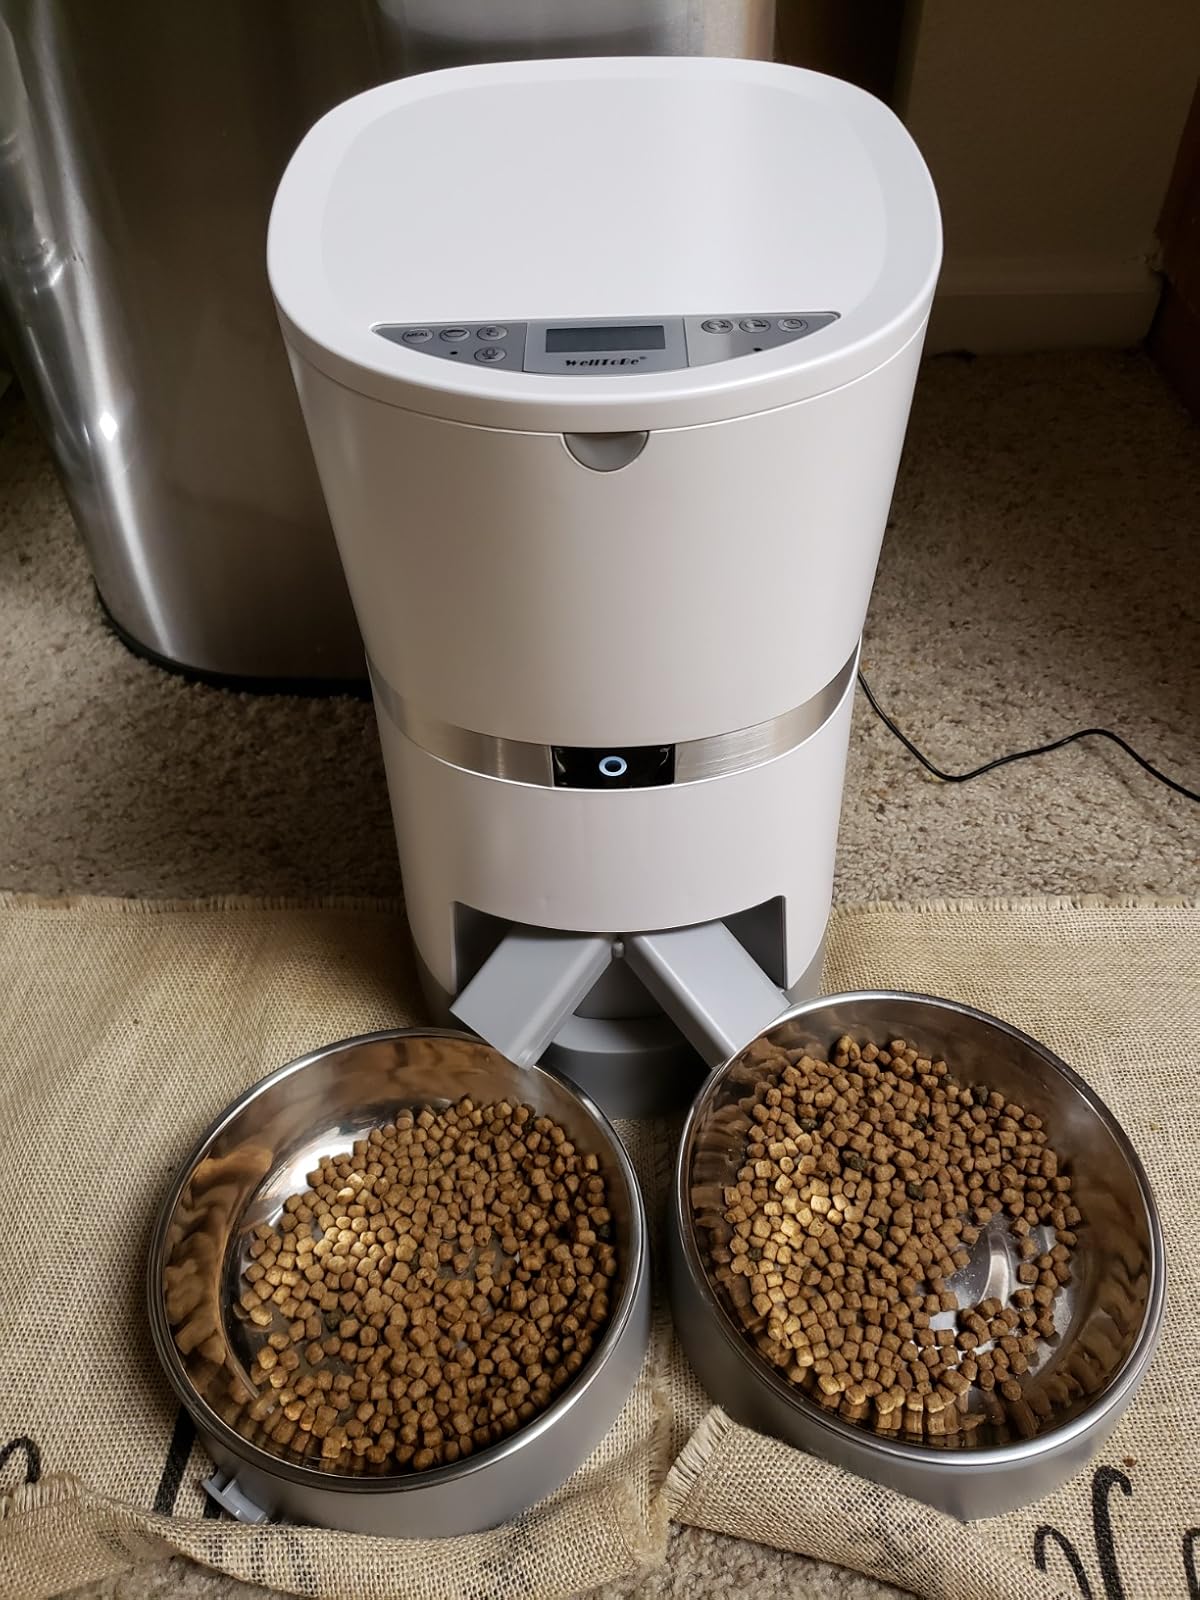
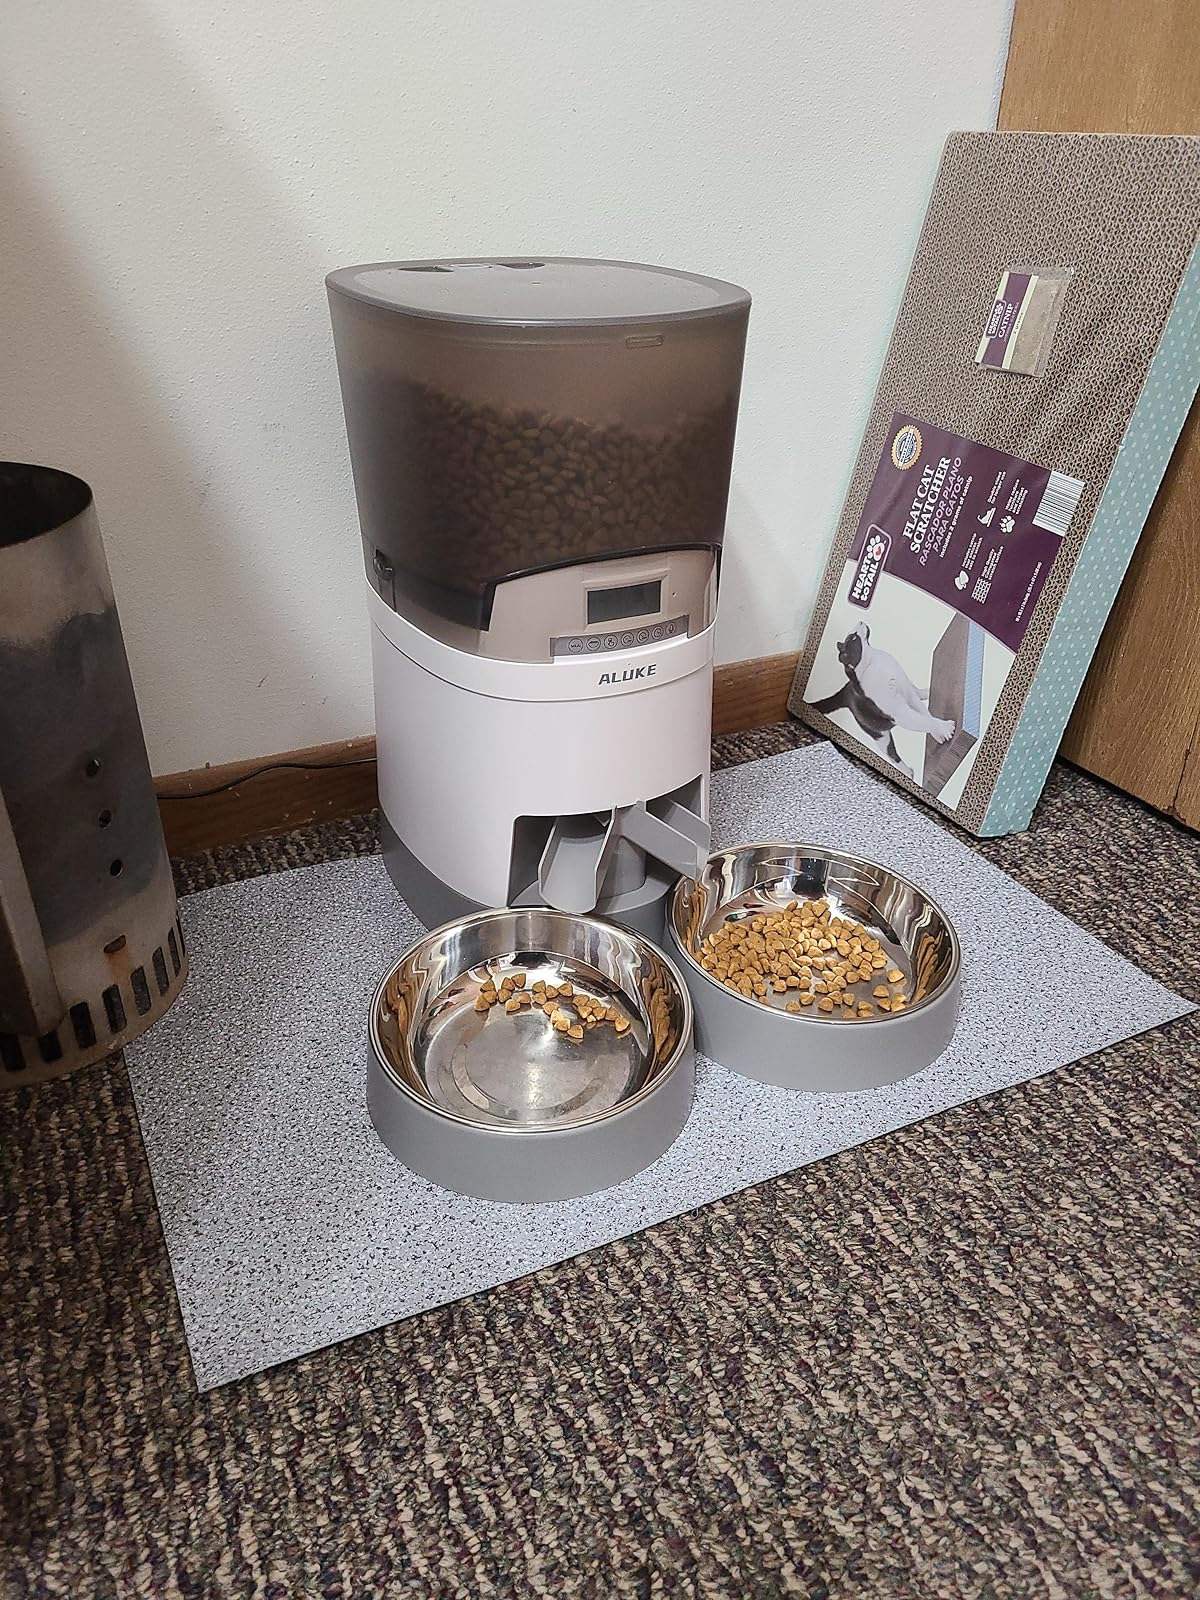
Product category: items_feeder
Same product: no